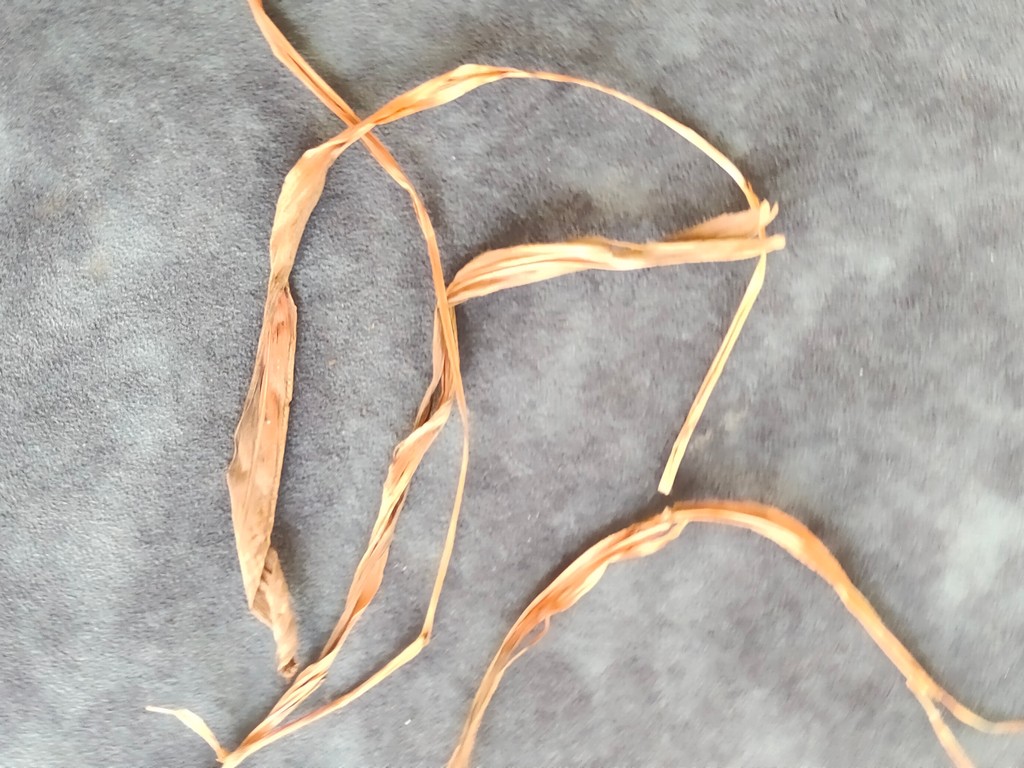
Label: Dried